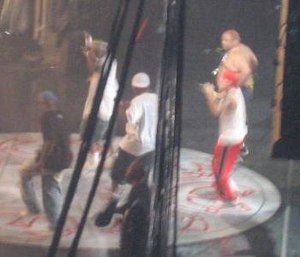
D-12
D12, 2005
D-12 er en Hip Hop-gruppe fra Detroit, USA. Gruppen tæller bl.a. Eminem og den nu afdøde Proof.